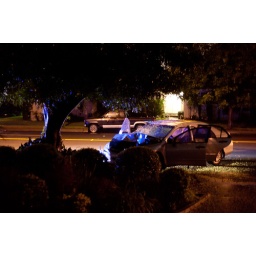
A car slammed into the tree in front of our house. The drivers fled the scene.